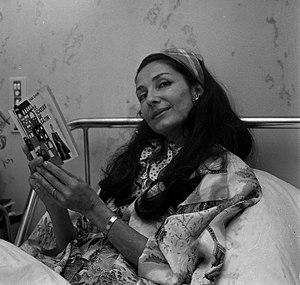
intérieur d'une chambre d'un hôpital Toulousain. Le 9 juillet 1966. Plan rapproché sur la chanteuse Maria Candido, alitée dans une chambre d'hopital suite à une opération. Elle tient dans ses mains un livre ouvert de Paul Claudel ""Le soulier de satin"". Observation: Soirée grand gala music-hall au Palais des sports (Place dupuy), avec les chanteurs Claude François en vedette, hervé Villard, Michèle Torr, Gaston (meilleur saxophoniste de france) et le groupe les ""Gardians""."
Maria Candido née Simone Marius est une chanteuse française, née le 31 août 1922 à Hyères et morte le 11 août 2017 à Saint-Raphaël.
Le Soulier de satin est une très longue pièce de théâtre de Paul Claudel, dont l'exécution complète dure environ onze heures. Elle est rarement jouée en raison de sa durée et des effets que nécessite la mise en scène.